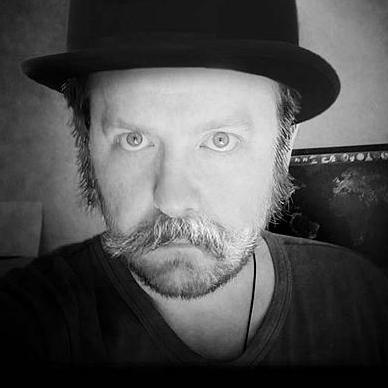
Age: 34